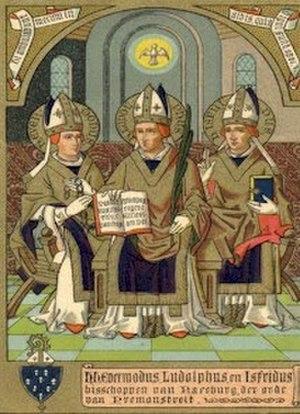
Isfrid de Ratzebourg est un chanoine prémontré devenu prince-évêque de Ratzebourg.
Cette liste concerne les saints et les bienheureux, reconnus comme tels par l'Église catholique, ayant vécu au XIIIᵉ siècle.